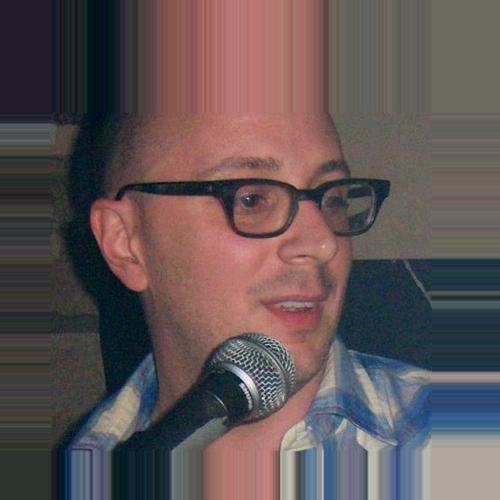
Age: 35